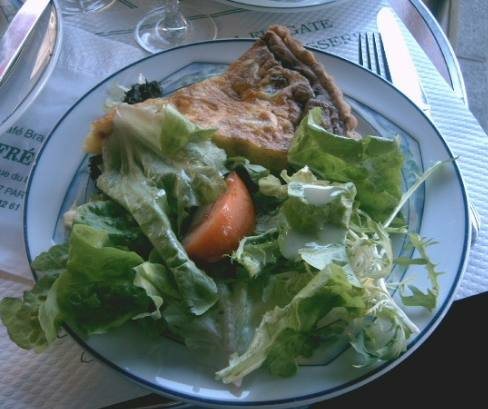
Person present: No